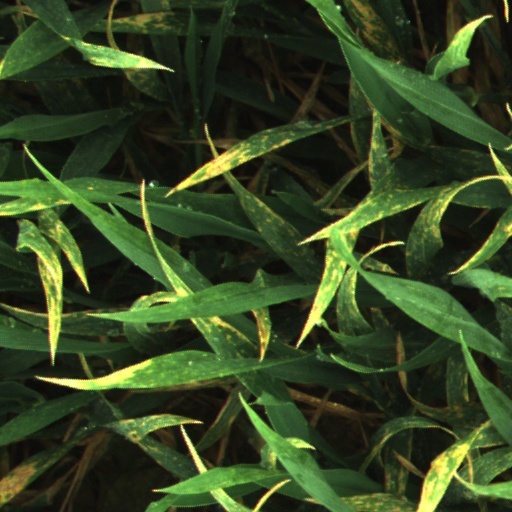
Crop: wheat